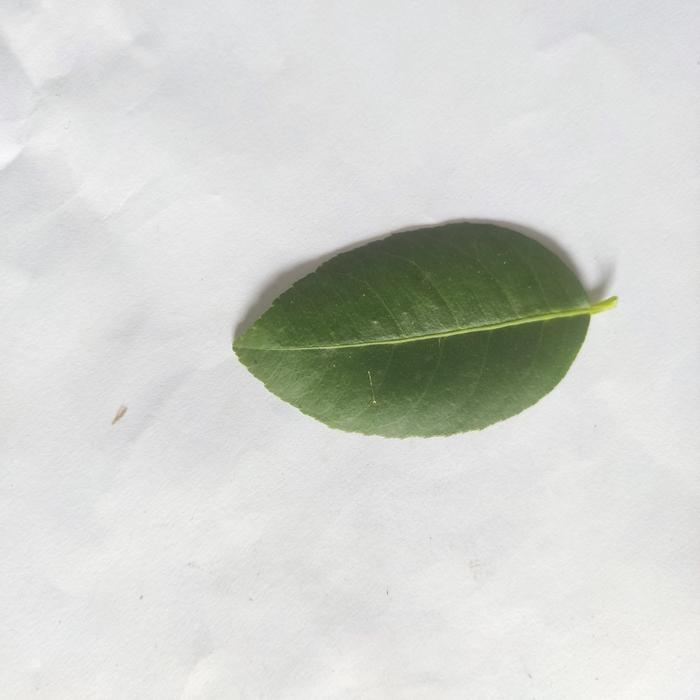
Crop: Lemon
Leaf condition: Healthy_Leaf